Aimee Semple McPherson

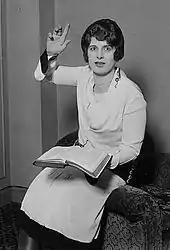
McPherson (early 1920s)

In April 1920, a "Washington Times" reporter conveyed that for McPherson's work to be a hoax on such a grand scale was inconceivable, communicating that the healings were occurring more rapidly than he could record them. To help verify the testimonies, as per his editor, the reporter took names and addresses of those he saw and with whom he spoke. Documentation, including news articles, letters, and testimonials, indicated sick people came to her by the tens of thousands. According to these sources, some healings were only temporary, while others were lifelong.